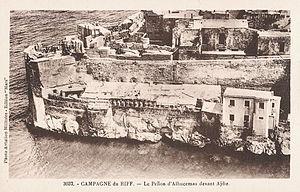
Le Peñón de Alhucemas, encore appelé par les Rifains du nord du Maroc île de Nekkor, est une petite île méditerranéenne au large des côtes du Maroc, qui constitue une des cinq plazas de soberanía espagnoles. Outre l'île elle-même, y sont rattachés deux îlots inoccupés : l'isla de Mar et l'isla de Tierra ; l'ensemble forme les îles Alhucemas. L'île est située à 800 m au large du Maroc, face à la ville d'Al Hoceïma, à 155 km à l'est de Ceuta et 100 km à l'ouest de Melilla.